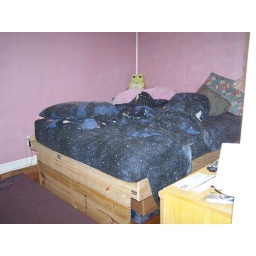
This is our bedroom in South Carolina. Chad built the bed himself